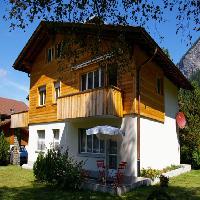
Weather: sun or clear